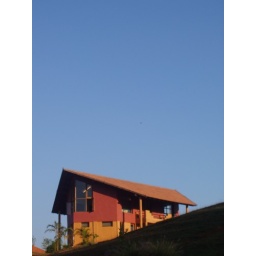
The hilltop club house at The Heritage, shot early in the morning, a clear sky